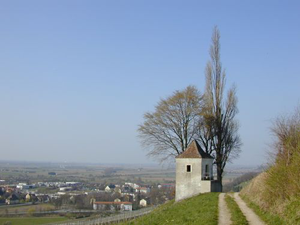
Müllheim (Baden) / Geografi / Areal og anvendelse
Jægerhytte ved Müllheim: Udsigt fra vinbjergene ved Müllheim mod Rhinengene
Müllheim er en by i Landkreis Breisgau-Hochschwarzwald i den tyske delstat Baden-Württemberg.